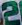
Number: 2